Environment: real
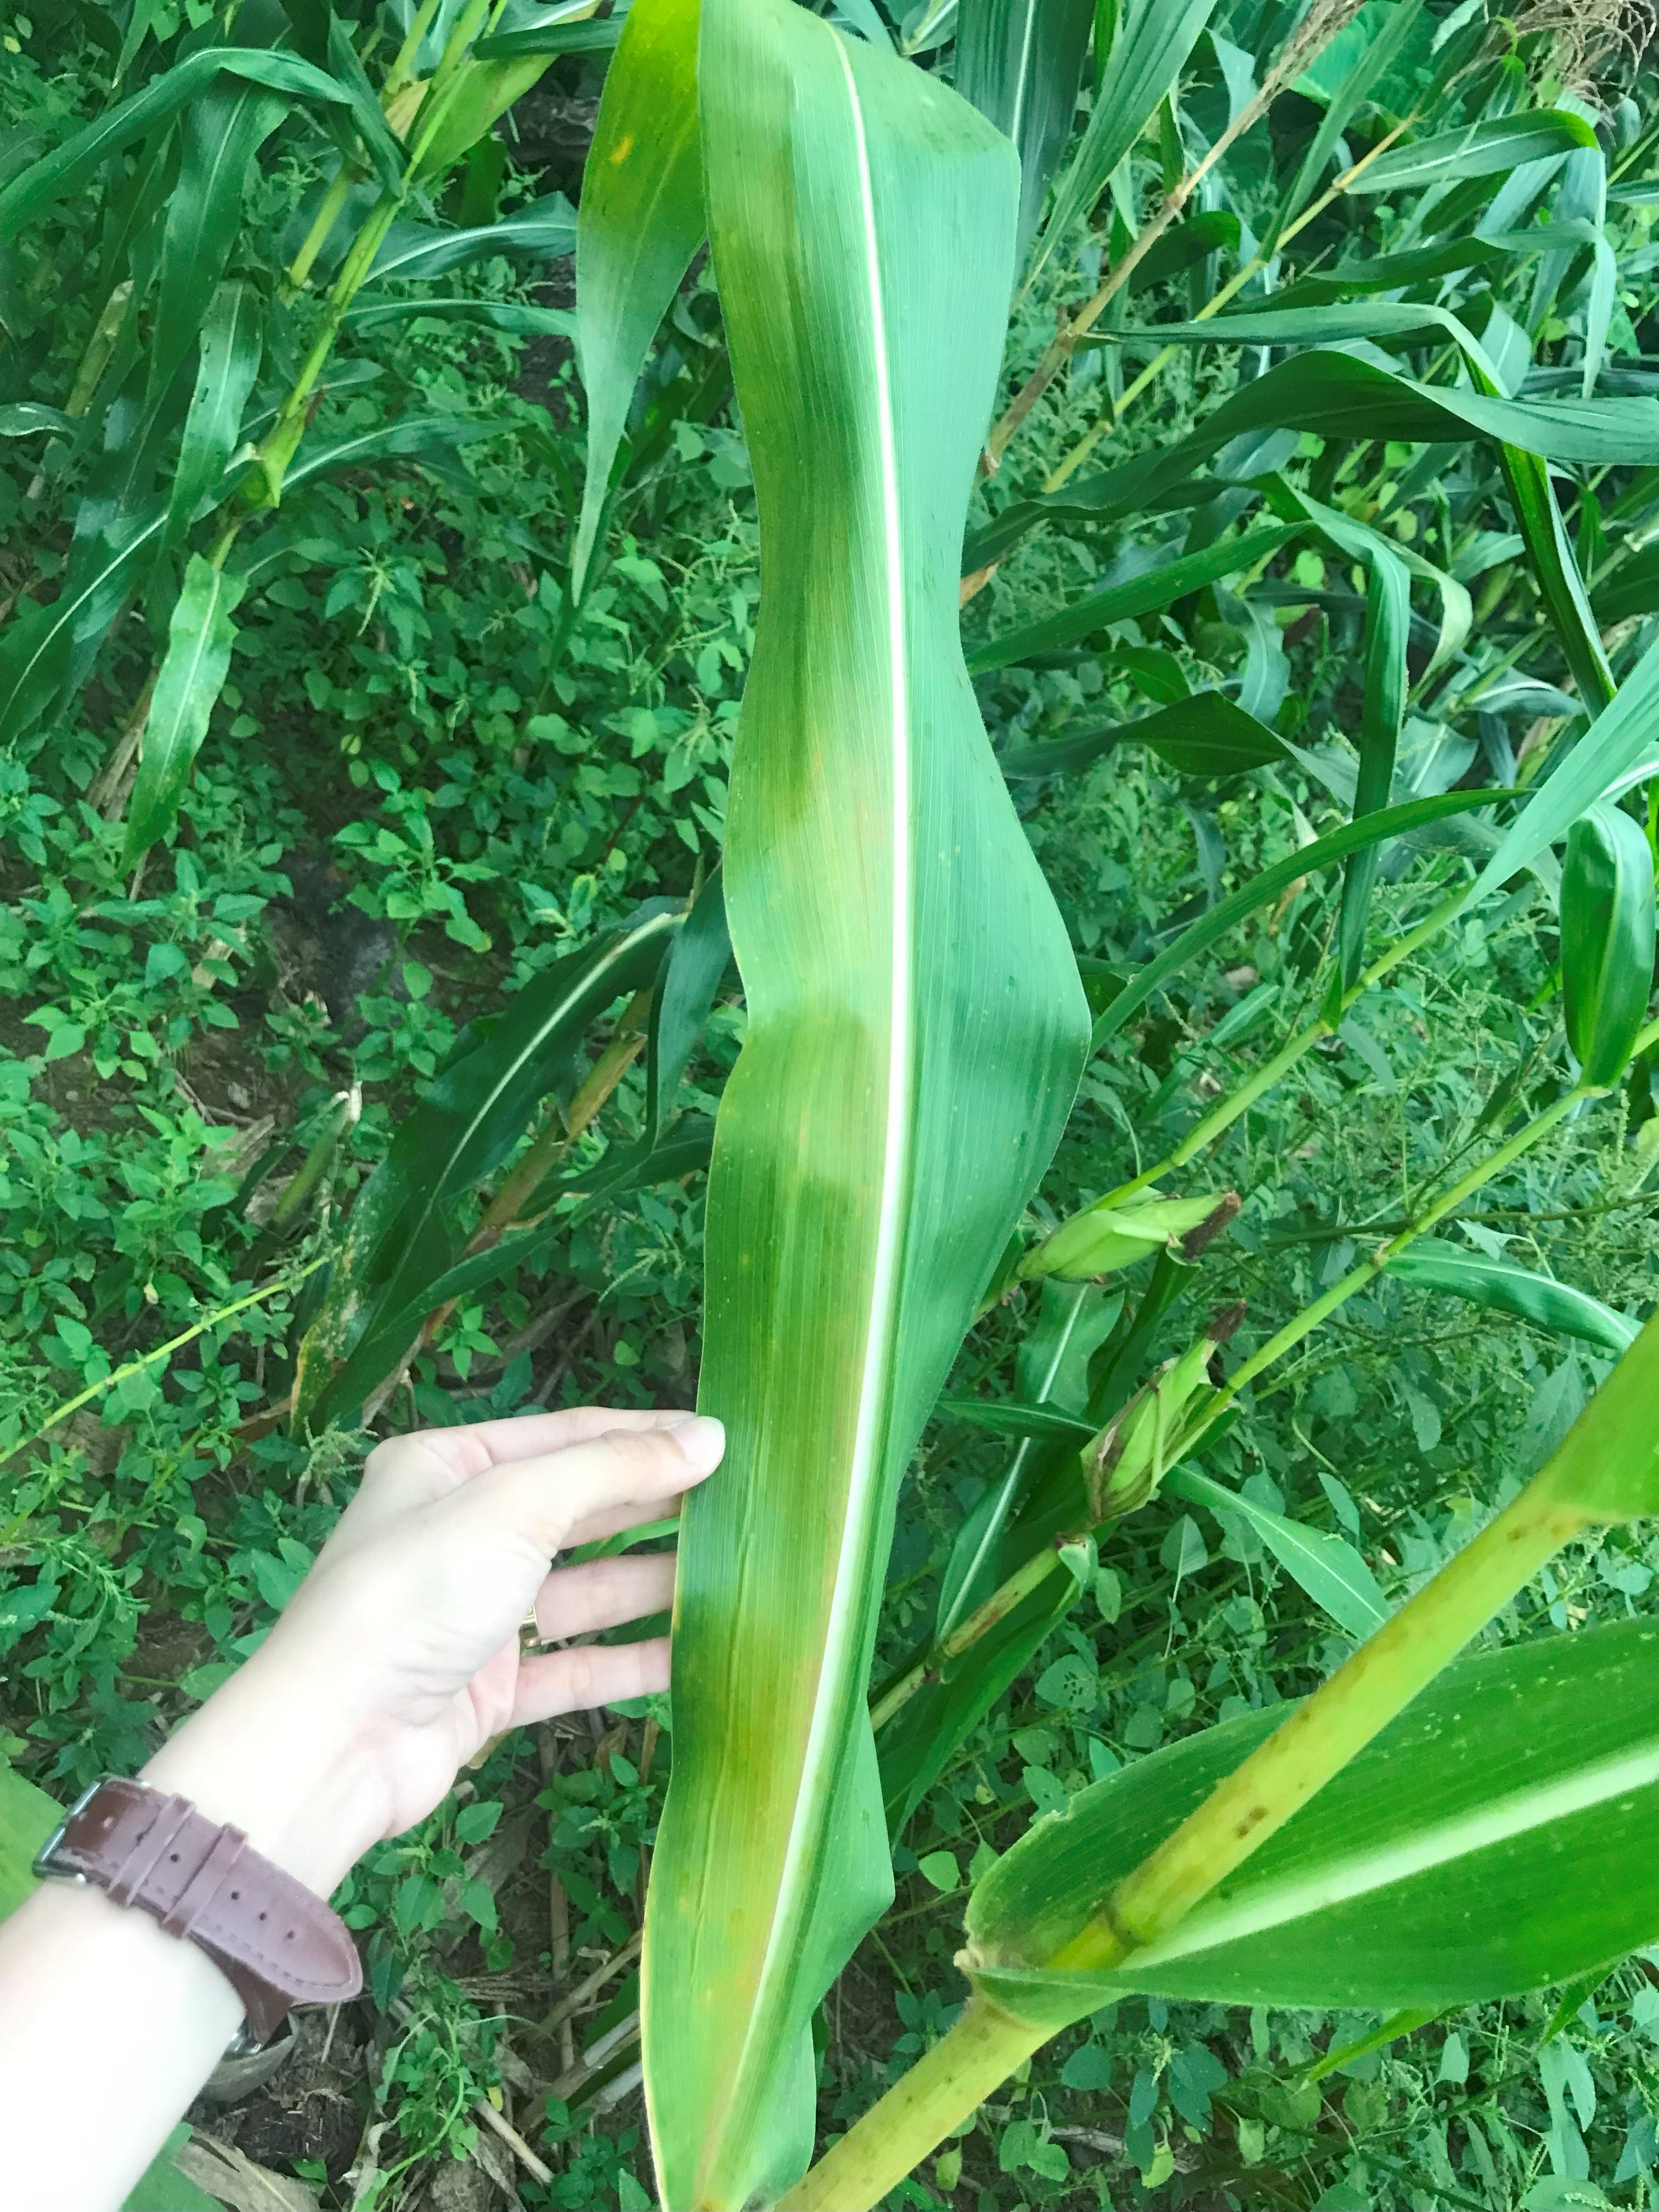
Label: nitrogen_deficiency